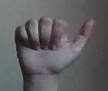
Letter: dhad